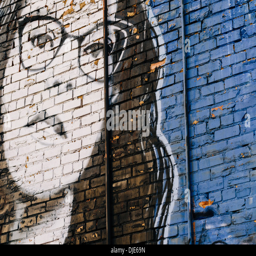
realistic graffiti of woman wearing glasses on a brick wall .